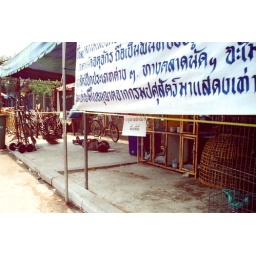
Bangkok Avian Flu signs. A guy sleeping by his chicken vending area.